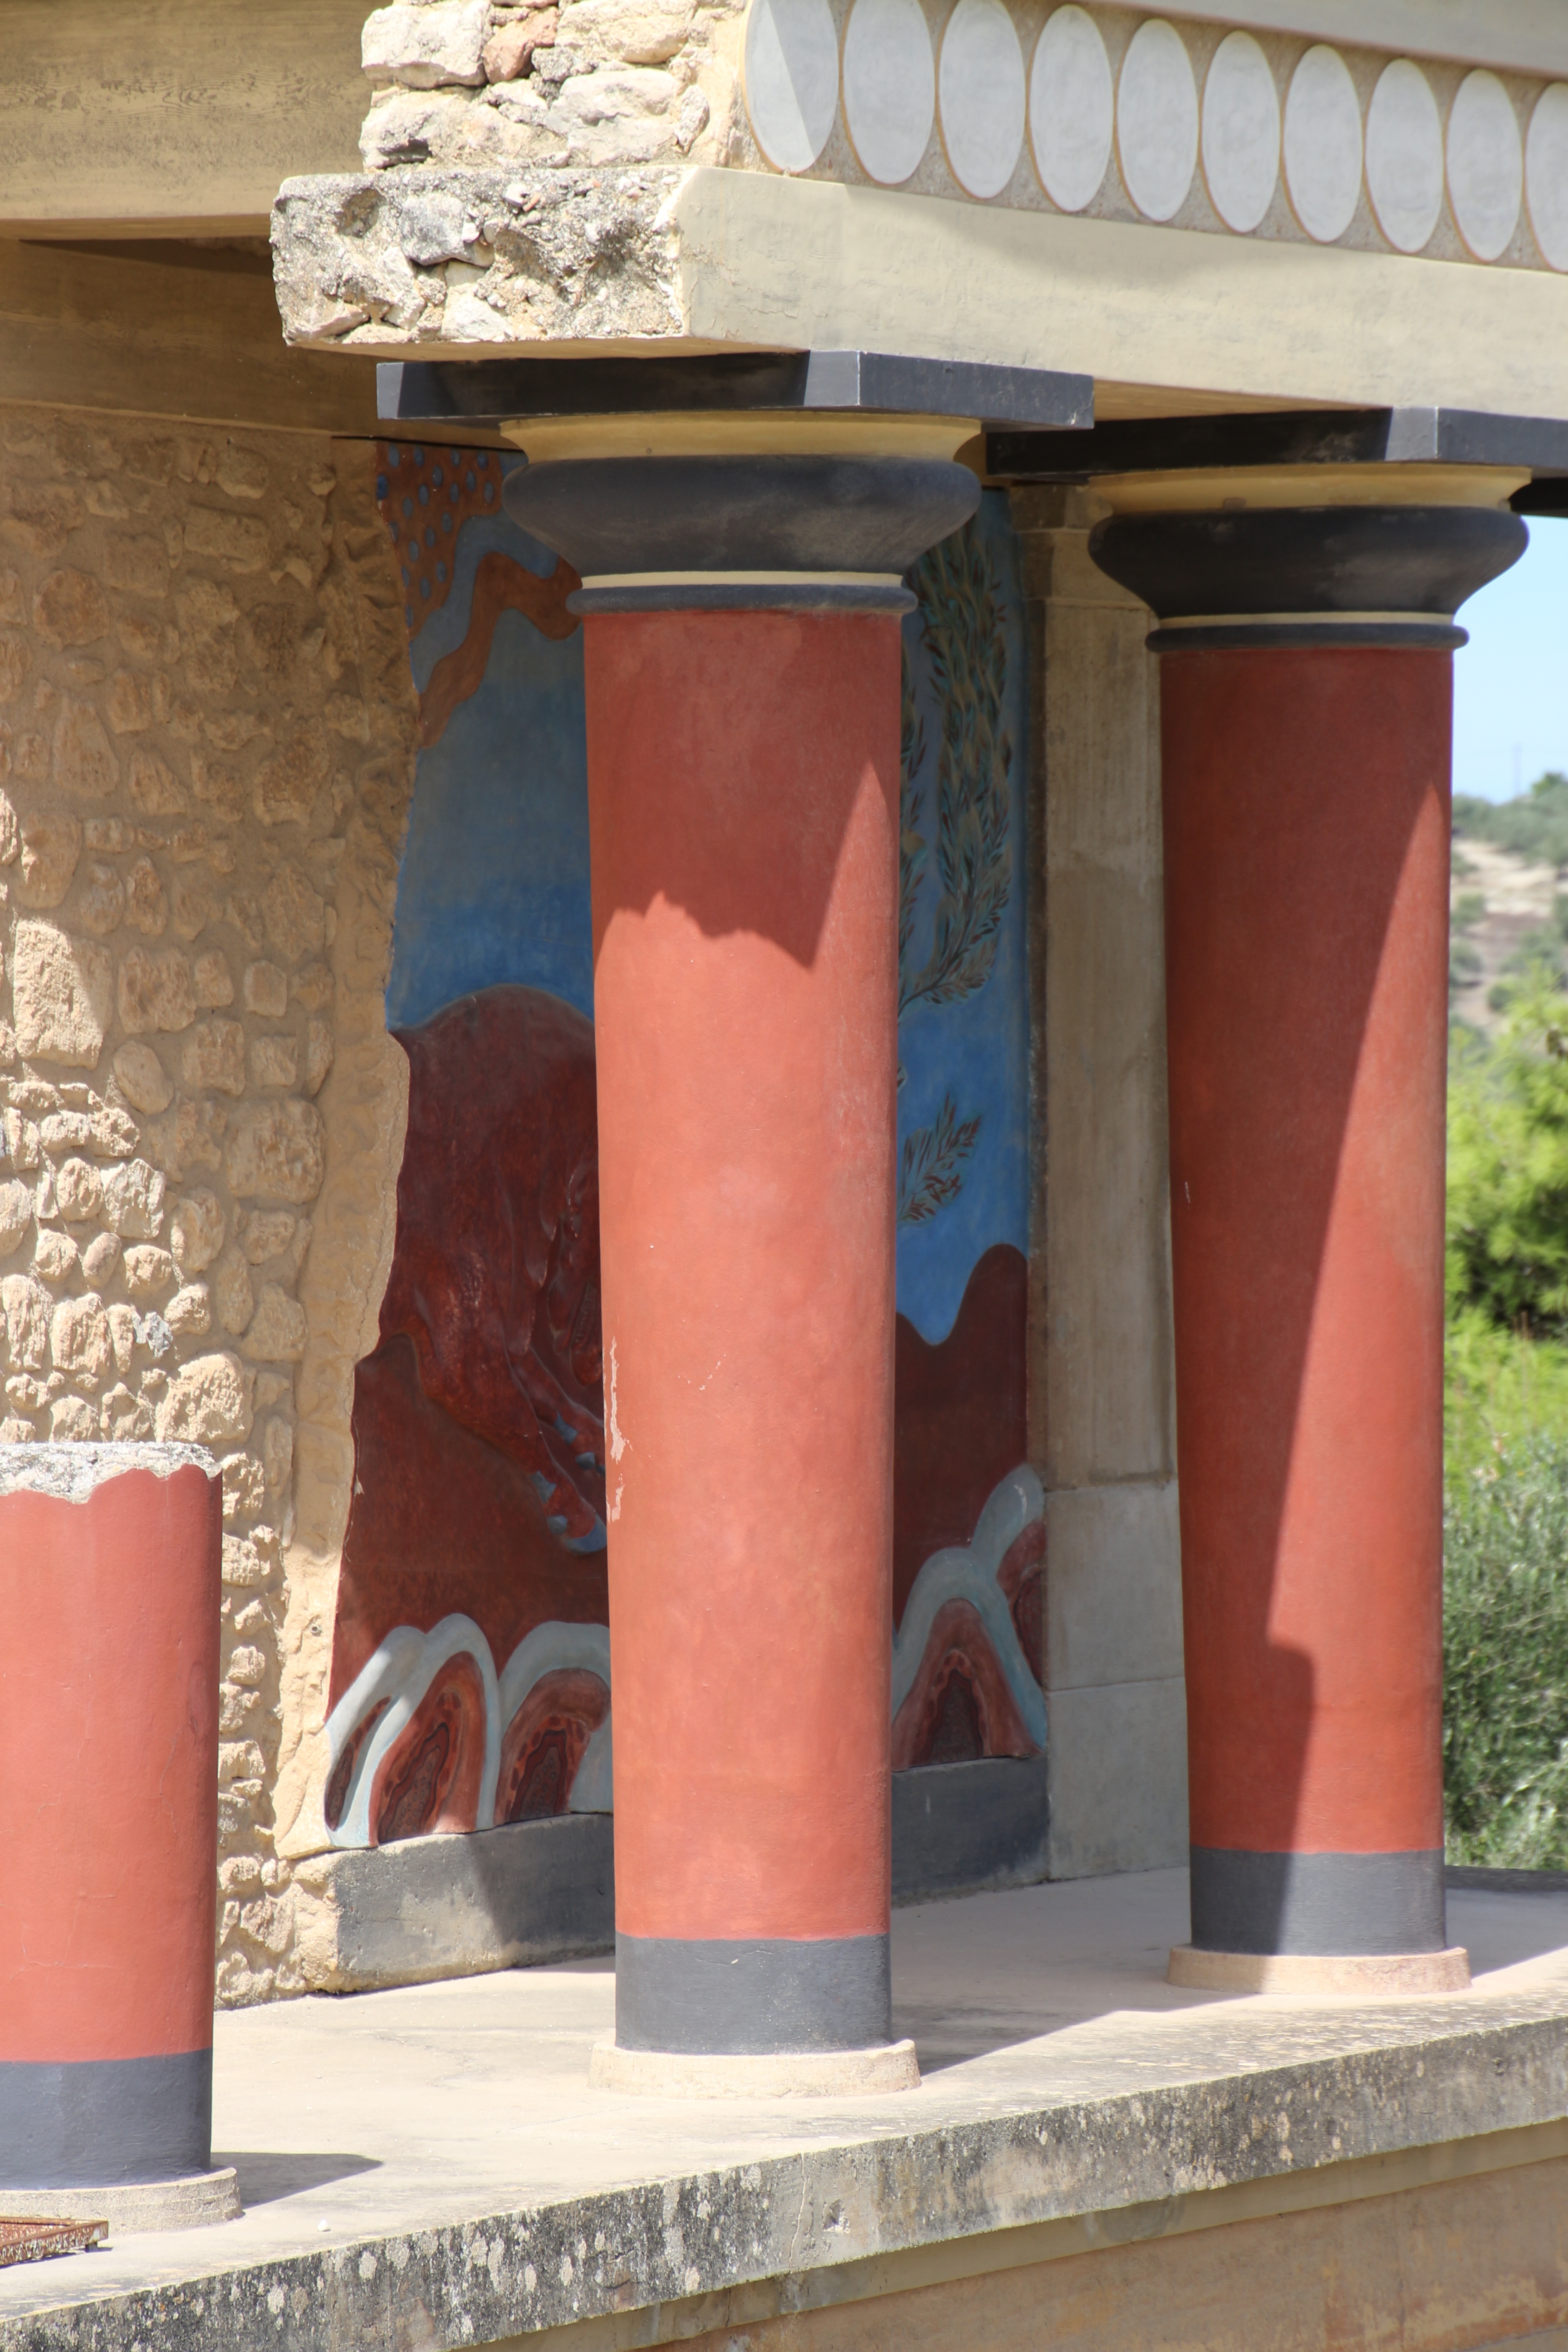
structure, wood, arch, column, red, color, holiday, art, temple, shrine, greece, crete, antiquity, ancient history